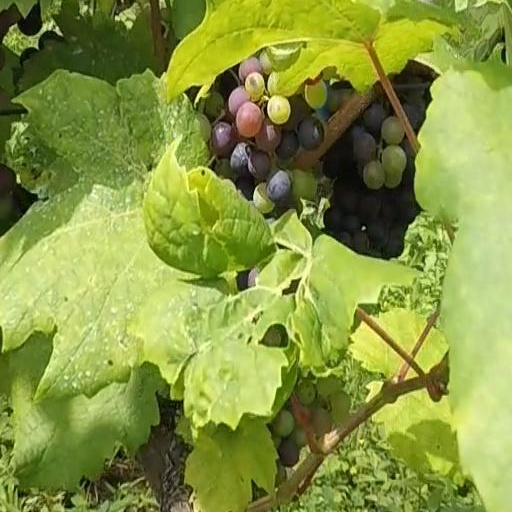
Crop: grape